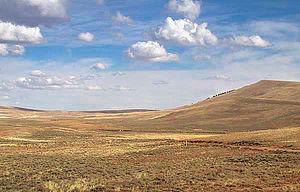
Le Wyoming /wi.o.miŋ/ est un État de l'Ouest des États-Unis, bordé à l'ouest par l'Idaho, au nord par le Montana, à l'est par le Nebraska et le Dakota du Sud et au sud par le Colorado et l'Utah. Le tiers de l’État est situé dans les Grandes Plaines, mais le Wyoming est montagneux sur tout le reste de son territoire. C'est aussi l'État le moins peuplé des États-Unis avec ses 563 626 habitants. Sa capitale et plus grande ville est Cheyenne.